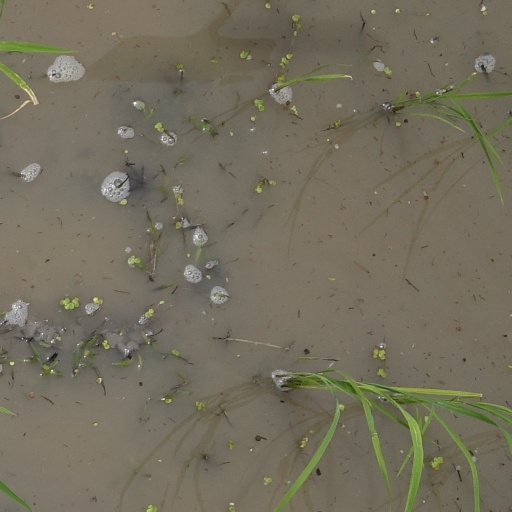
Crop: rice